Pike Road, Alabama

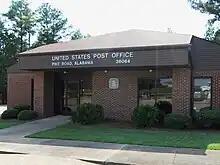
Pike Road Post Office

As of the 2023 American Community Survey, there are 3,491 estimated households in Pike Road with an average of 2.89 persons per household. The town has a median household income of $121,687. Approximately 4.8% of the town's population lives at or below the poverty line. Pike Road has an estimated 70.6% employment rate, with 59.0% of the population holding a bachelor's degree or higher and 97.1% holding a high school diploma.